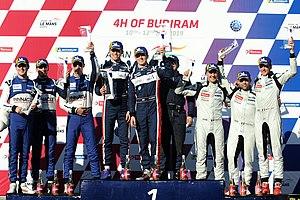
4 Heures de Buriram 2019 - Asian Le Mans Seris - Podium
La saison 2018-2019 des Asian Le Mans Series était la septième saison de ce championnat et s'est déroulé du 23 novembre 2018 au 24 février 2019 sur un total de quatre manches.